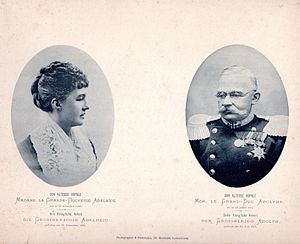
Adolf 1. af Luxembourg / Ægteskaber og børn / Andet ægteskab
Adolf og Adelheid Marie som storhertug og storhertuginde af Luxembourg
Adolf 1. var den sidste hertug af Nassau fra 1839 til 1866 og den fjerde storhertug af Luxembourg fra 1890 til sin død i 1905.